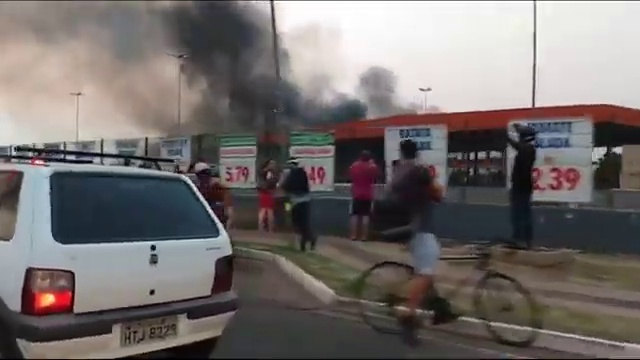
Fire: no
Smoke: yes